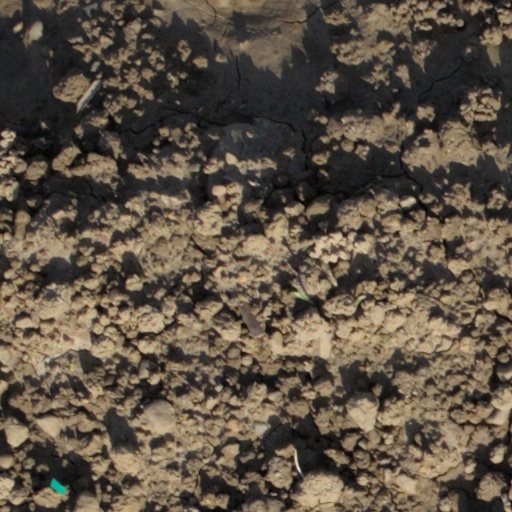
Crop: wheat